Dandy loom

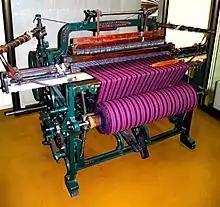
A treadle-operated Hattersley & Sons Domestic Loom, built under licence in 1893, in Keighley, Yorkshire. This loom has a flying shuttle and seems to have a dandy mechanism; it is not just controlled but powered by the pedals.

A Dandy loom was a hand loom, that automatically ratcheted the take-up beam. Each time the weaver moved the sley to beat-up the weft, a rachet and pawl mechanism advanced the cloth roller. In 1802 William Ratcliffe of Stockport patented a Dandy loom with a cast-iron frame. It was this type of Dandy loom that was used in the small dandy loom shops.